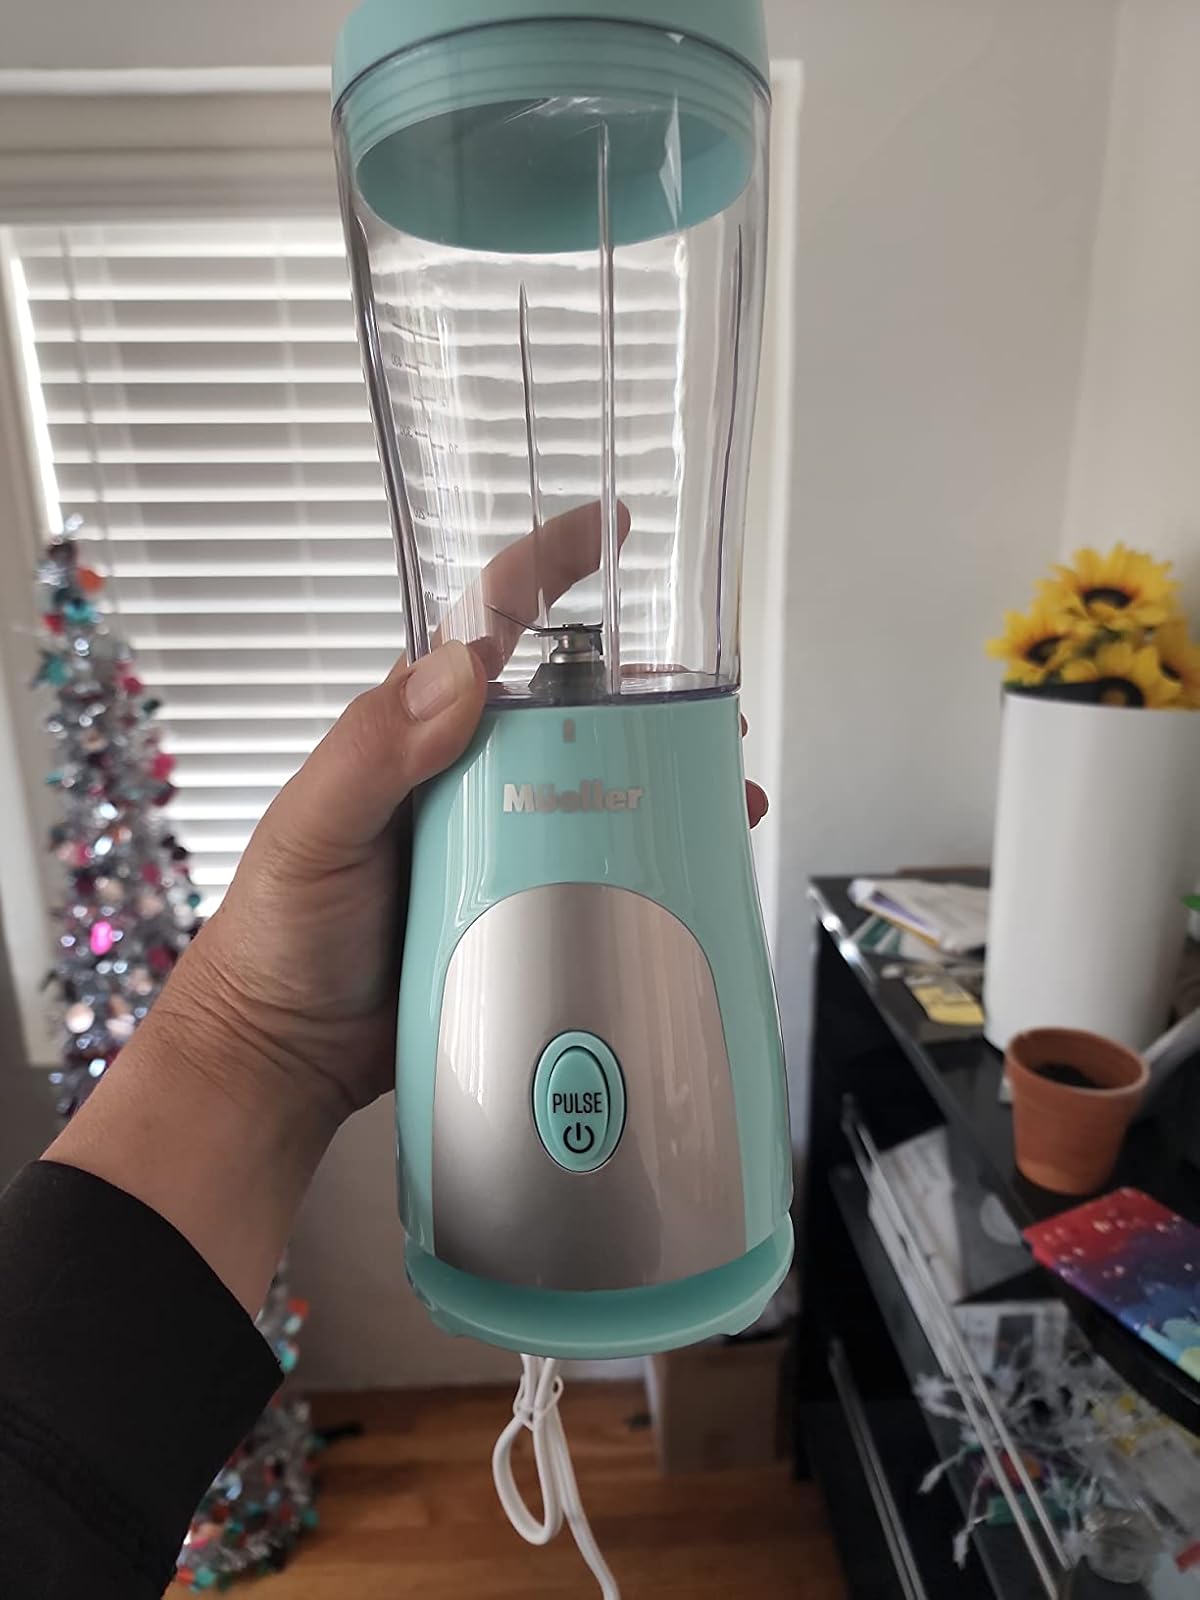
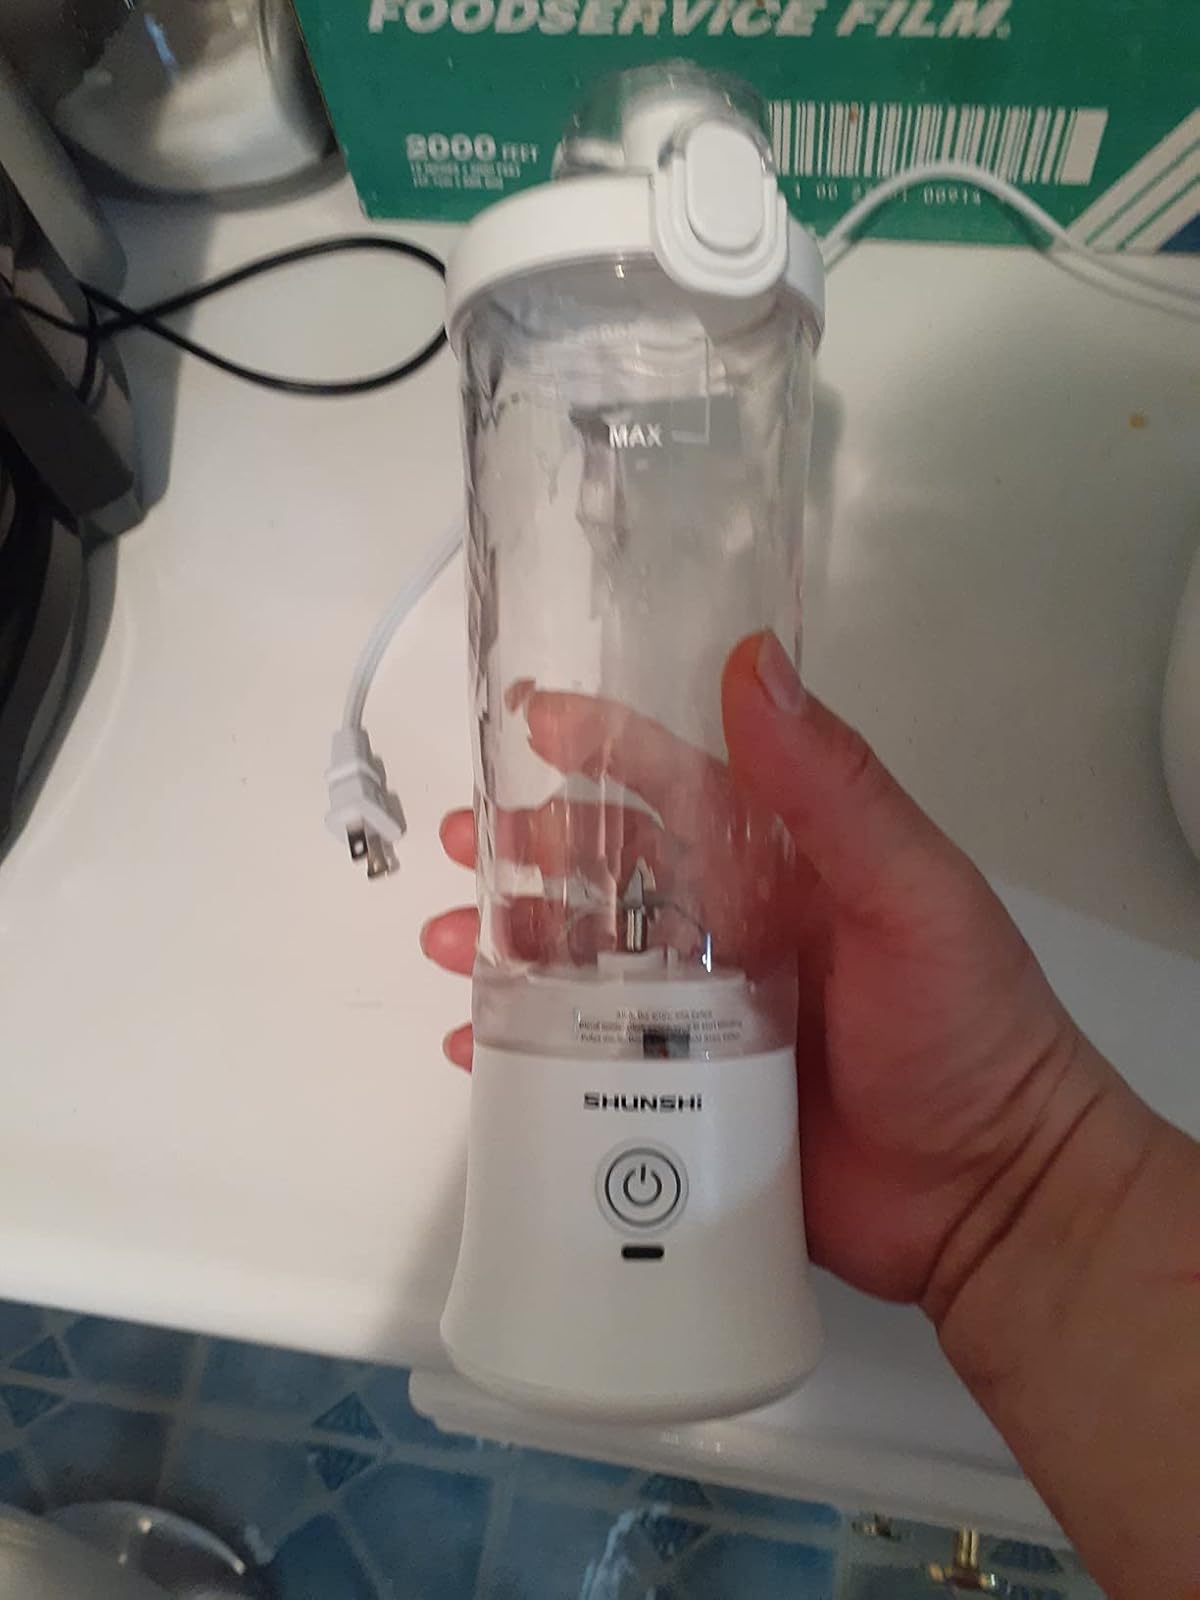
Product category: items_blender
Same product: no